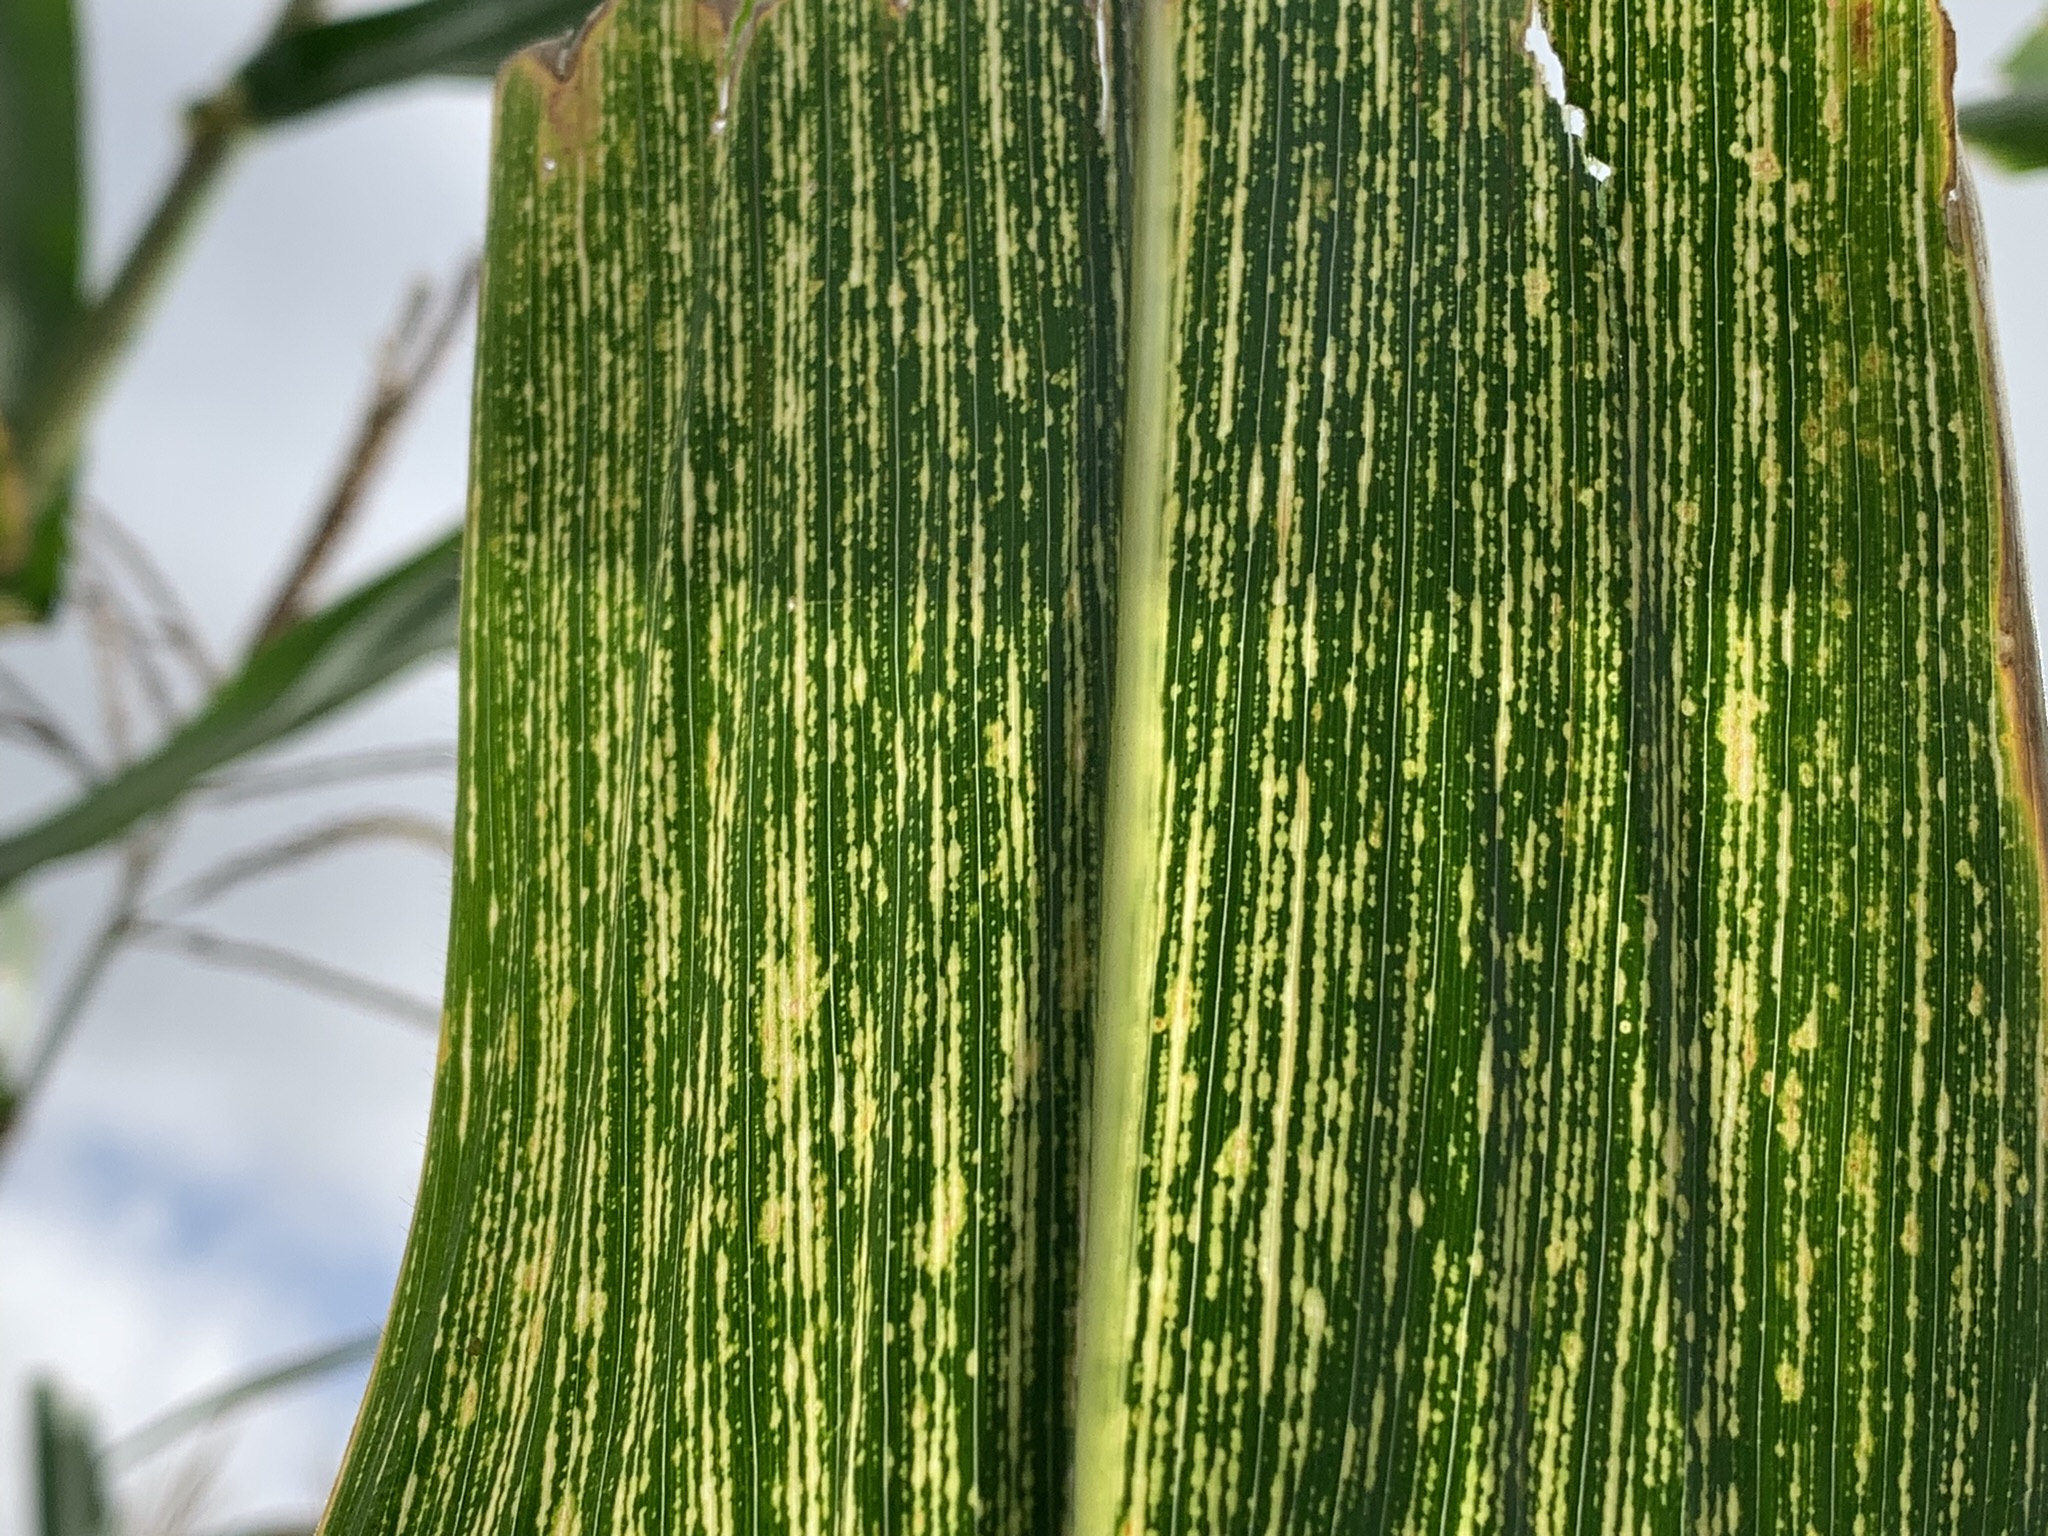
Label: MSV